Rodolfo Marco Torres

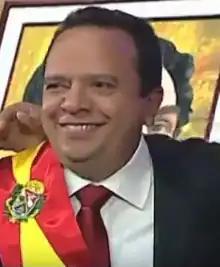

Rodolfo Clemente Marco Torres (born 10 September 1966), is a Venezuelan military officer and politician. He was the governor of Aragua State in 2017–2021.